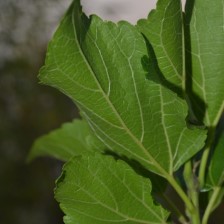
Variety: ChiangMaiBuriram60